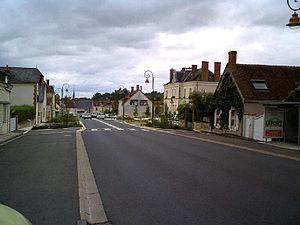
village du sud du Loir et Cher
Saint-Romain-sur-Cher est une commune française située dans le département de Loir-et-Cher en région Centre-Val de Loire.